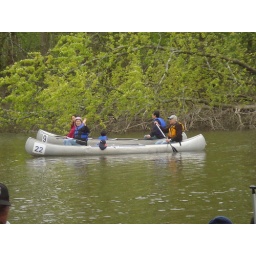
CeeMee is the dark blue and orange dot in the middle